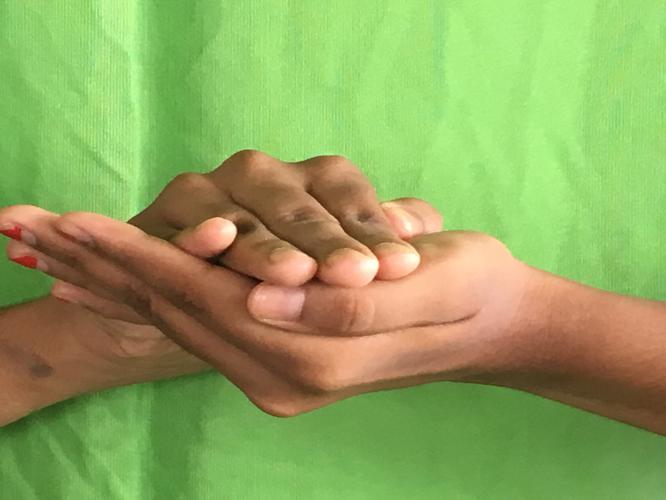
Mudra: Samputa
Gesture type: double_hand